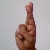
The image shows a hand gesture representing the letter 'R' in Indian Sign Language.